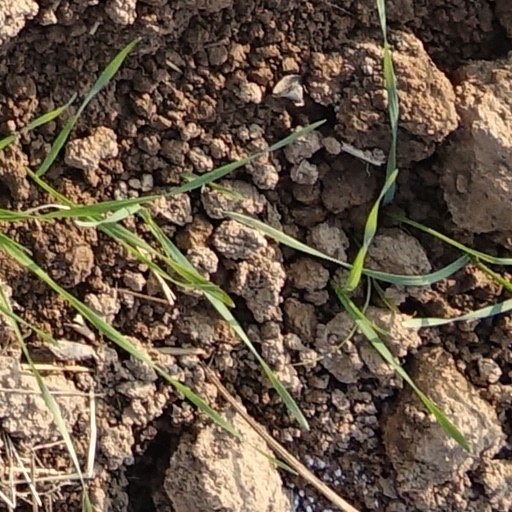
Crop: wheat